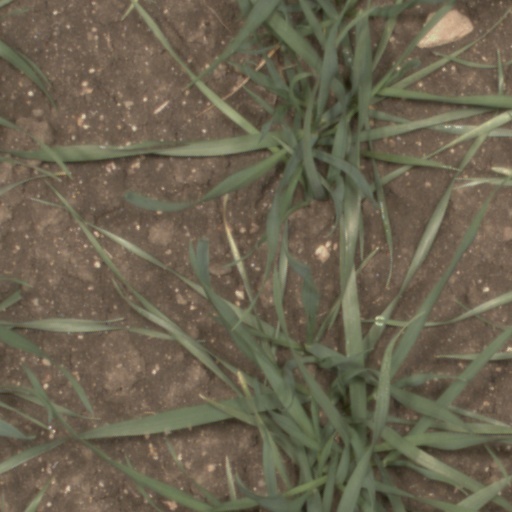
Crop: wheat